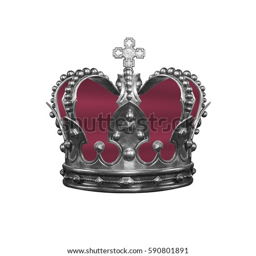
royal crown isolated on a white background .